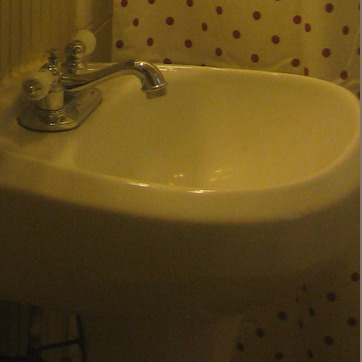
Material: ceramic